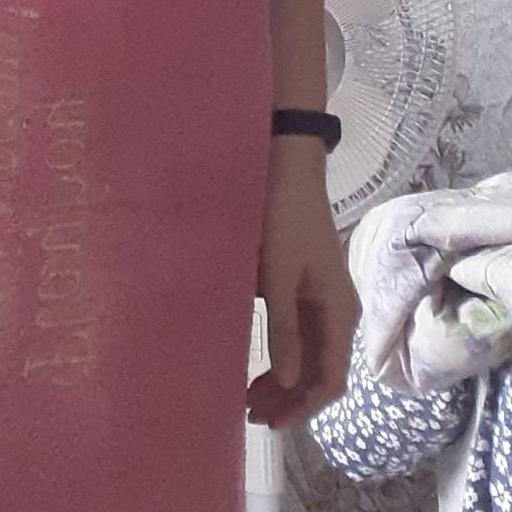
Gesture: no_gesture